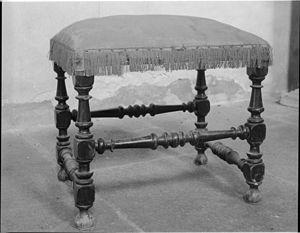
Tabouret, XVIIIe siècle. [CFT008.0293n.ic]